Project 596

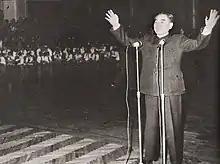
Zhou Enlai announcing the success of the test.

On the day, Premier Zhou Enlai published a statement by the Chinese government, announcing the test, and stating its purpose to "oppose the U.S. imperialist policy of nuclear blackmail". Specifically, China criticized the 1963 Partial Nuclear Test Ban Treaty, promulgated by the "nuclear monopoly" of the US, USSR, and UK, which aimed to ban all non-underground nuclear testing, including atmospheric tests such as 596. China also criticized the NATO Multilateral Force proposal in Europe, and "U.S. submarines carrying Polaris missiles with nuclear warheads ... prowling the Taiwan Straits, the Tonkin Gulf, the Mediterranean Sea, the Pacific Ocean, the Indian Ocean and the Atlantic Ocean".